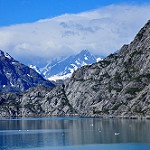
Label: glacier